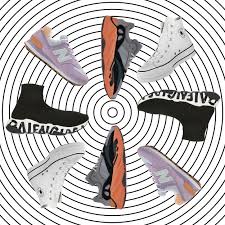
Label: Sneaker